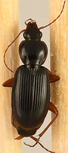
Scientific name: Synuchus impunctatus
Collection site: Harvard Forest & Quabbin Watershed NEON (HARV), plot HARV_005